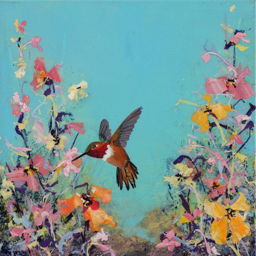
just a sip in biological species